John Buchanan (frontiersman)

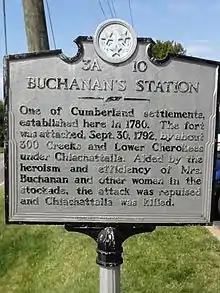
Tennessee Historical Commission's Marker for Buchanan's Station

On September 30, 1792, during the height of the Cherokee–American wars, approximately twenty defenders at Buchanan's Station held off several hundred Native Americans seeking to destroy all the Cumberland settlements. Buchanan and his compatriots stopped them—without the loss of a single stationer—before they could move on to attack the remainder of area settlements. Nineteenth-century historian J.G.M. Ramsey called this victory "a feat of bravery which has scarcely been surpassed in all the annals of border warfare."